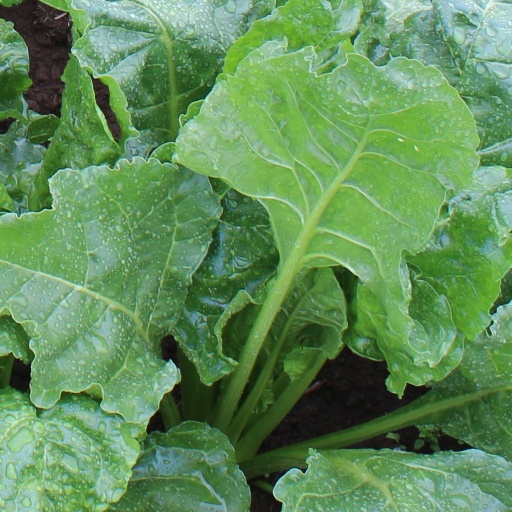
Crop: sugar beet